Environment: real
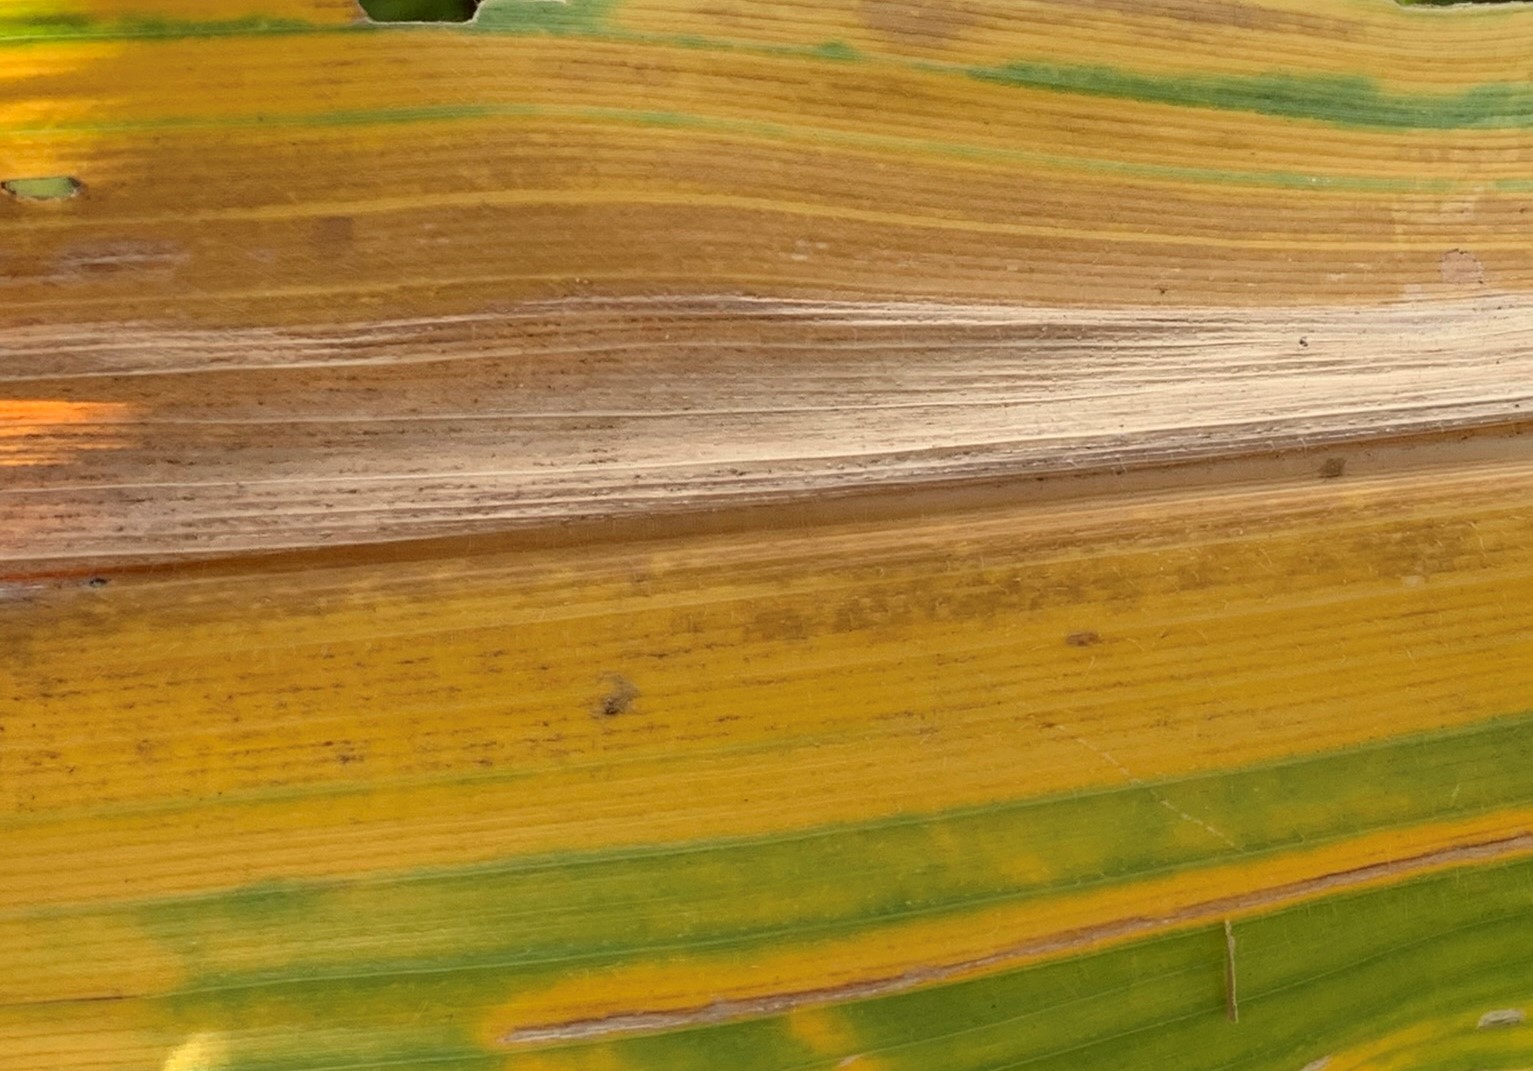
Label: lethal_necrosis